SMS Lussin

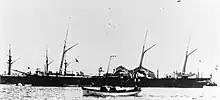
"Lussin", probably early in her career

The keel for "Lussin" was laid down at the Stabilimento Tecnico Triestino shipyard at San Rocco in September 1882. She was scheduled to be launched on 13 September 1883, but delays in the completion of her hull pushed her launching to 22 December. Completion of the ship was delayed further by a strike of the workers at the STT shipyard; this was the first time a strike had delayed the construction of a vessel for the Austro-Hungarian Navy. After her engines and boilers were installed, she was towed to Pola on 12 July 1884 by the paddle steamer "Triton". In early October, she began sea trials, and on 21 February 1885, she completed her speed tests. She was commissioned for service the following day, and from 27 March to 30 April embarked on a cruise in the southern Adriatic Sea before operating with the main Austro-Hungarian ironclad squadron until it was disbanded for the year on 17 July.